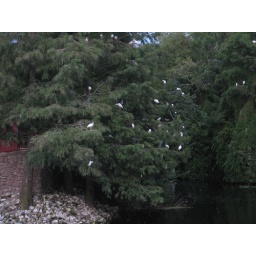
This was just a really pretty tree filled with really pretty birds in Downtown Disney.